Elsbett engine

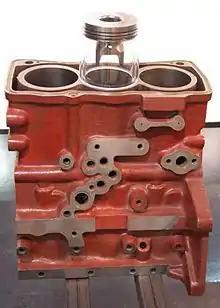
Elsbett 3-cylinder straight motor block

The Elsbett, or Elko ("") is an , direct-injection diesel engine invented by Ludwig Elsbett. It is designed to run on pure plant oil (PVO). Elsbett AG, the current manufacturer, is based in Thalmässing, Bavaria.